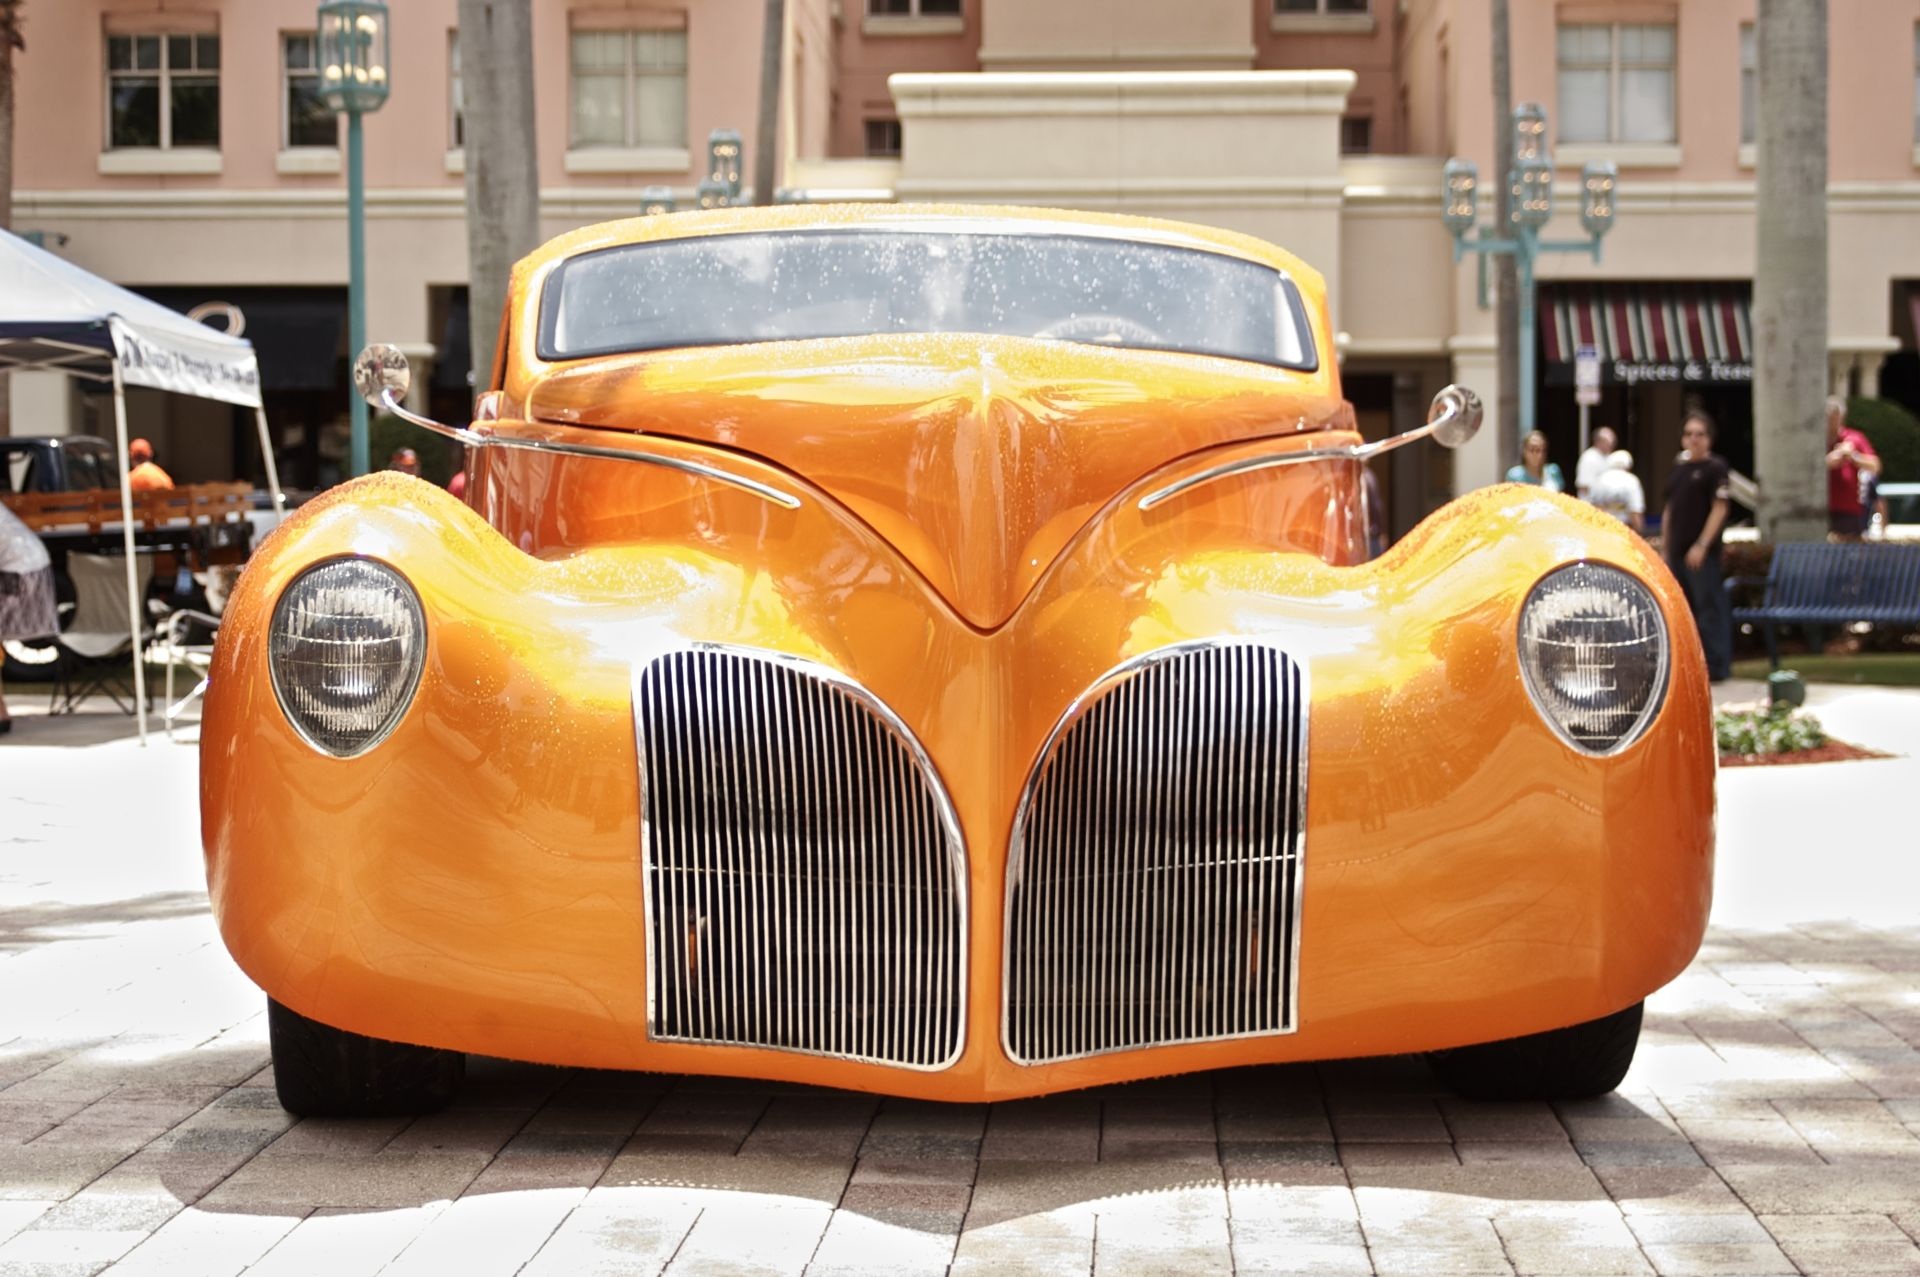
road, car, vintage, antique, automobile, retro, old, transportation, transport, vehicle, show, metal, auto, machine, nostalgia, speed, classic car, automotive, sports car, vintage car, race car, american, chrome, luxury, design, engine, style, classic, shiny, antique car, car show, hot rod, land vehicle, automobile make, automotive design